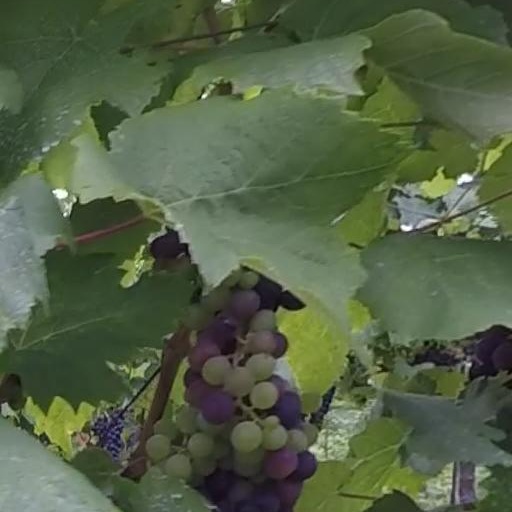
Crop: grape